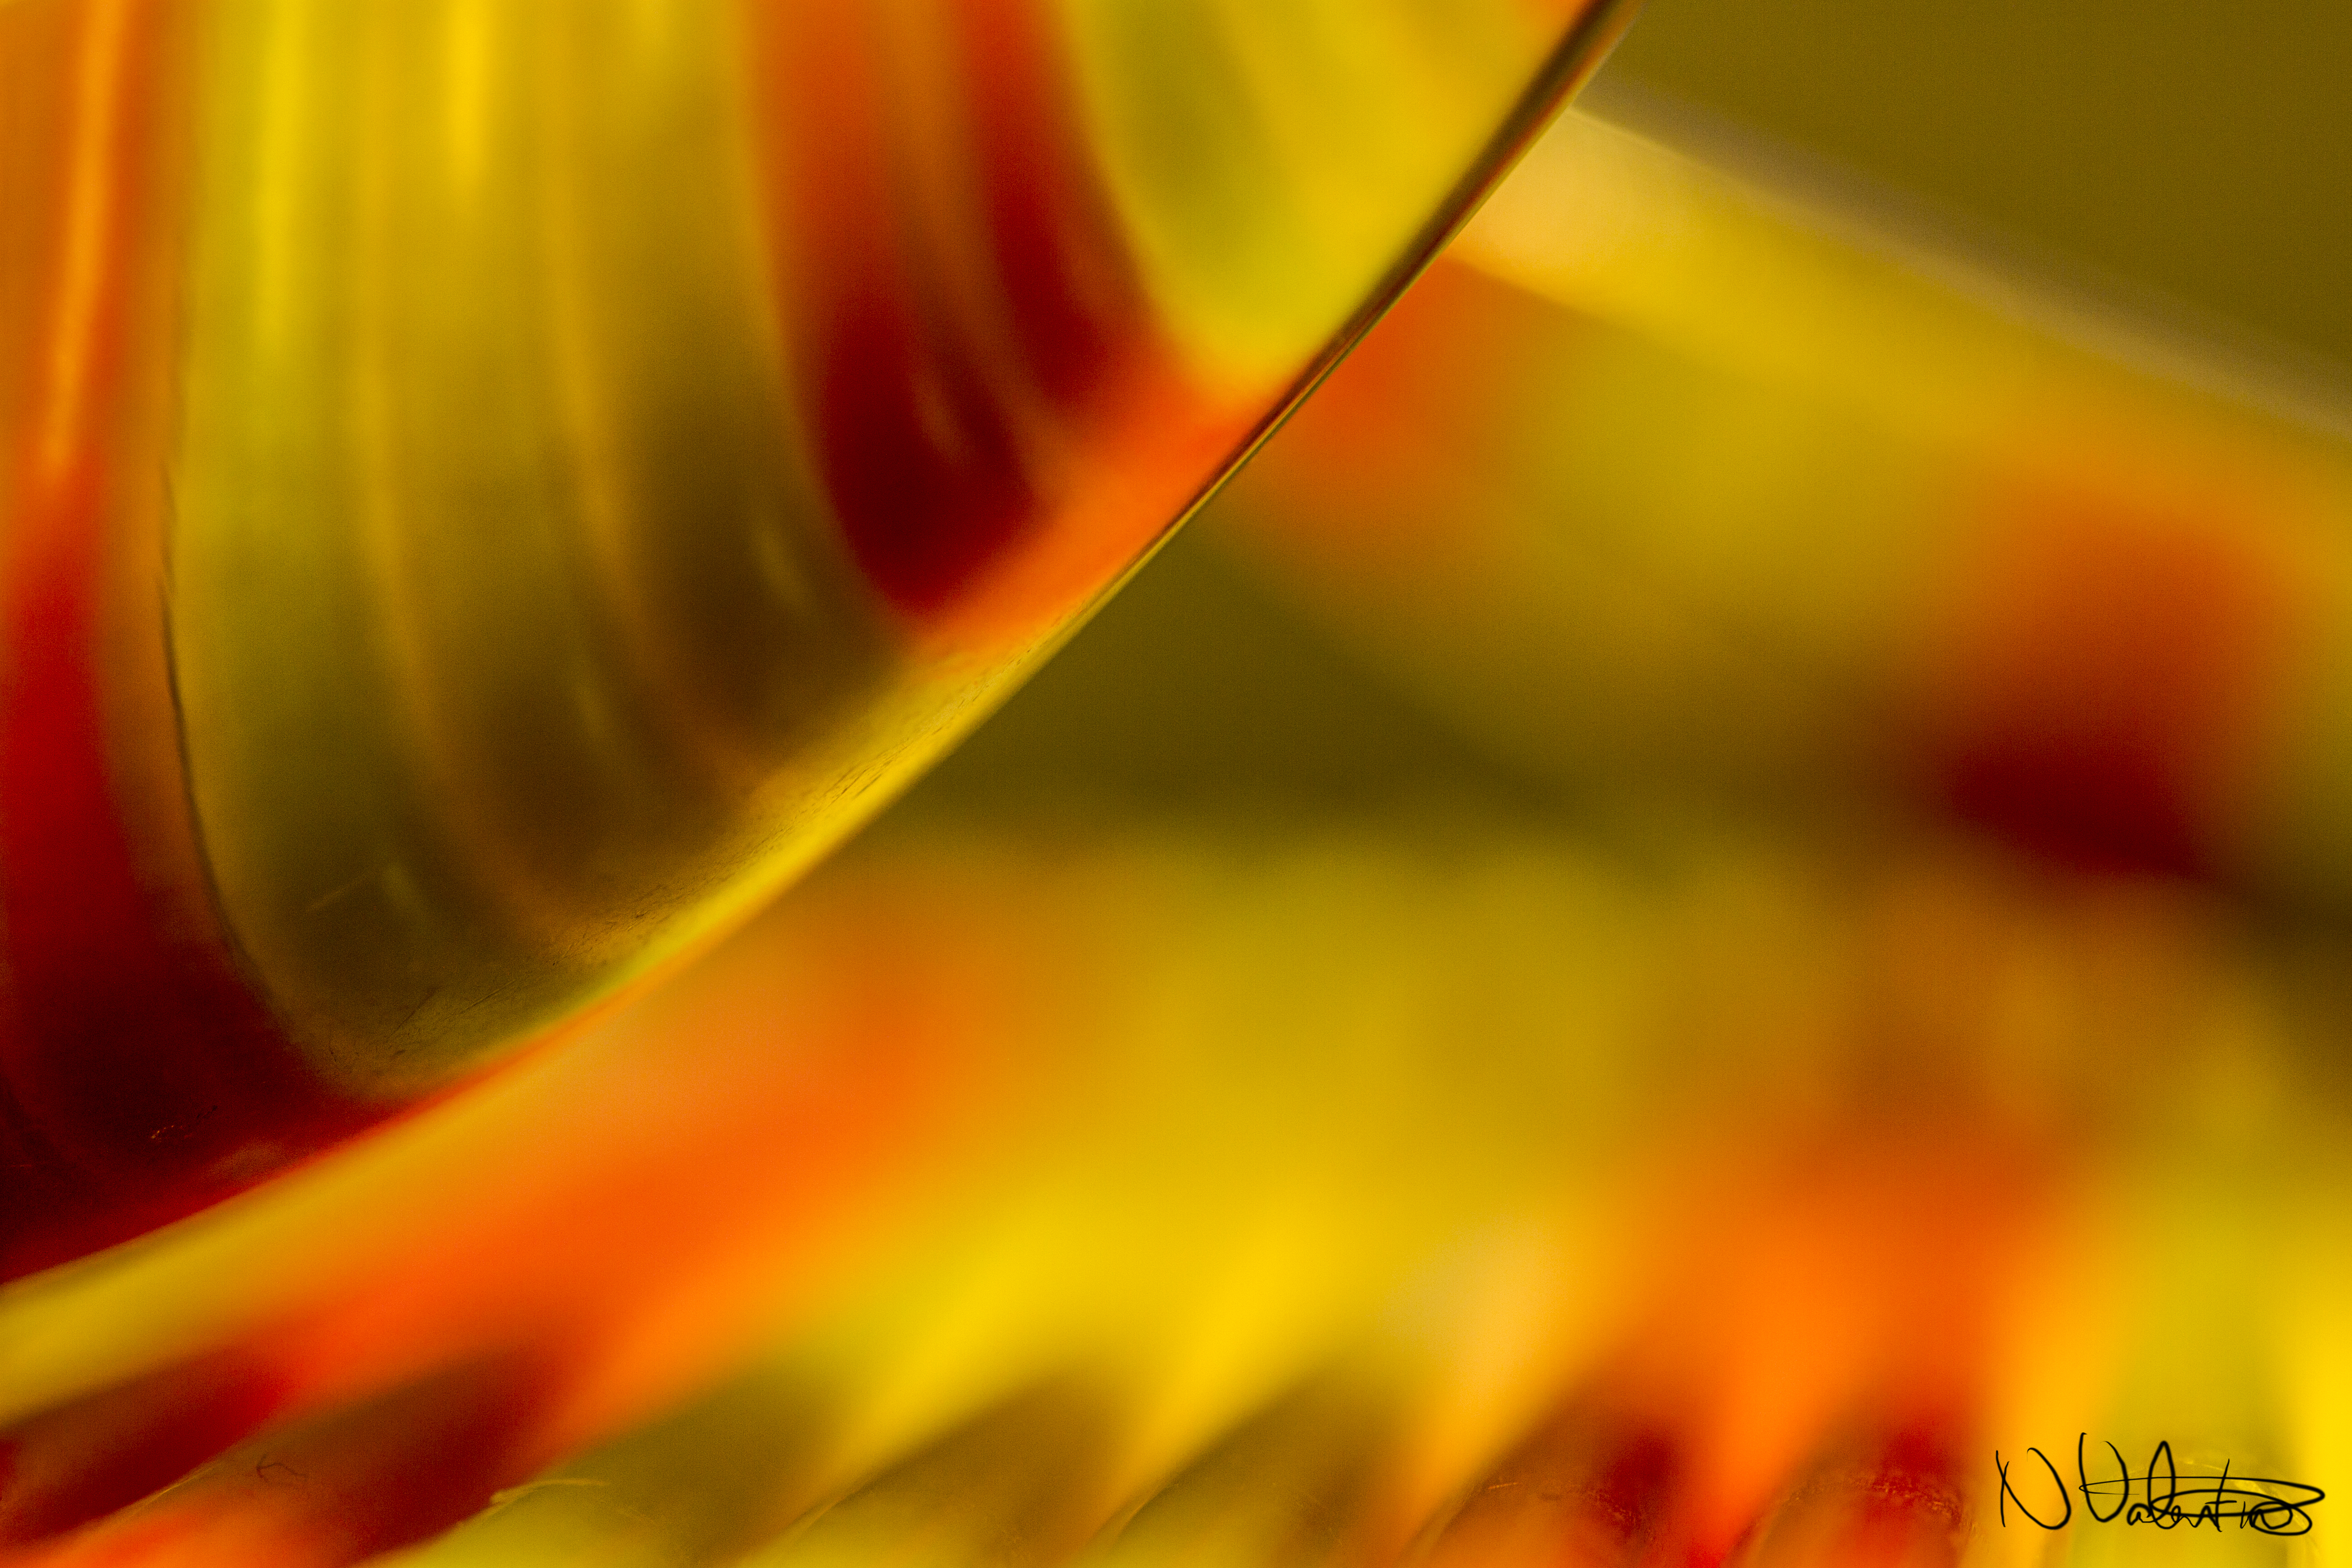
light, abstract, plant, photography, sunlight, leaf, flower, petal, line, reflection, red, color, macro, canon, yellow, circle, close up, uk, reflections, 7d, spoons, peterborough, glowsticks, macro photography, computer wallpaper